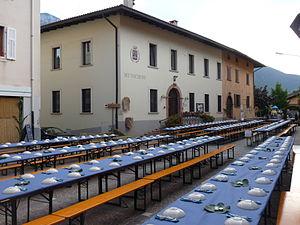
Altopiano della Vigolana est une commune italienne d'environ 8 900 habitants située dans la province autonome de Trente dans la région du Trentin-Haut-Adige dans le nord-est de l'Italie. Elle est issue de la fusion de Bosentino, Centa San Nicolò, Vattaro et Vigolo Vattaro le 1ᵉʳ janvier 2016.